Dennis Franklin

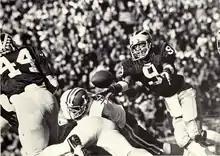
Franklin laterals to Chuck Heater, 1973

Dennis E. Franklin (born August 24, 1953) is an American former professional football player who was a wide receiver for the Detroit Lions of the National Football League (NFL). He was selected by the Lions in the 1975 NFL draft. Prior to playing in the NFL, he played college football as a quarterback for the Michigan Wolverines from 1971 to 1974. He was their starter from 1972 to 1974. He was recruited by Michigan after starring for the Massillon High School football team in Ohio. Franklin is known as Michigan's first black quarterback.